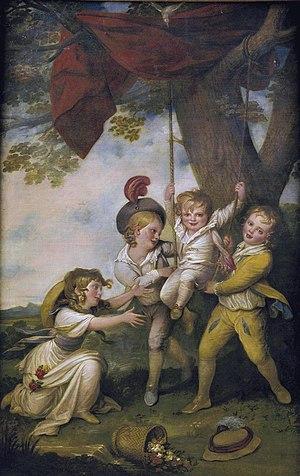
Sir Courtenay Boyle, KCH est officier de la Royal Navy pendant les Guerres de la Révolution française. En 1807, il est député de Bandon.